Quantum mirage

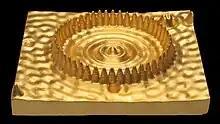
"The Well (Quantum Corral)" (2009) by Julian Voss-Andreae. Created using the 1993 experimental data by Lutz "et al.", the gilded sculpture was pictured in a 2009 review of the art exhibition "Quantum Objects" in the journal "Nature".

The mirage occurs at the foci of a quantum corral, a ring of atoms arranged in an arbitrary shape on a substrate. The quantum corral was demonstrated in 1993 by Lutz, Eigler, and Crommie using an elliptical ring of iron atoms on a copper surface using the tip of a low-temperature scanning tunneling microscope to manipulate individual atoms. The ferromagnetic iron atoms reflected the surface electrons of the copper inside the ring into a wave pattern, as predicted by the theory of quantum mechanics.